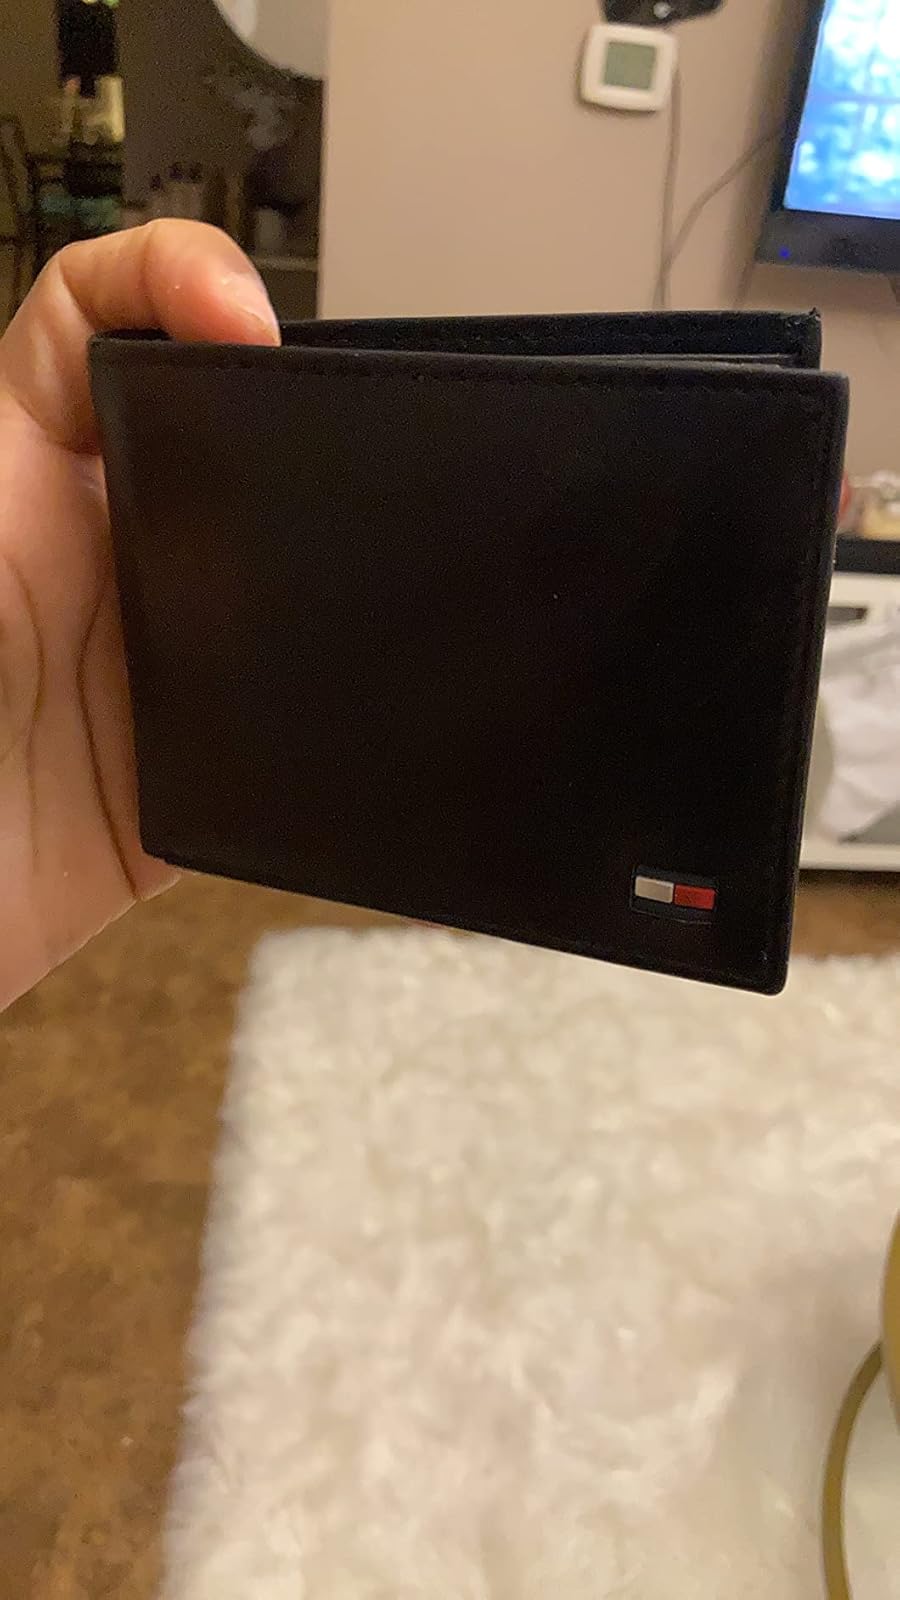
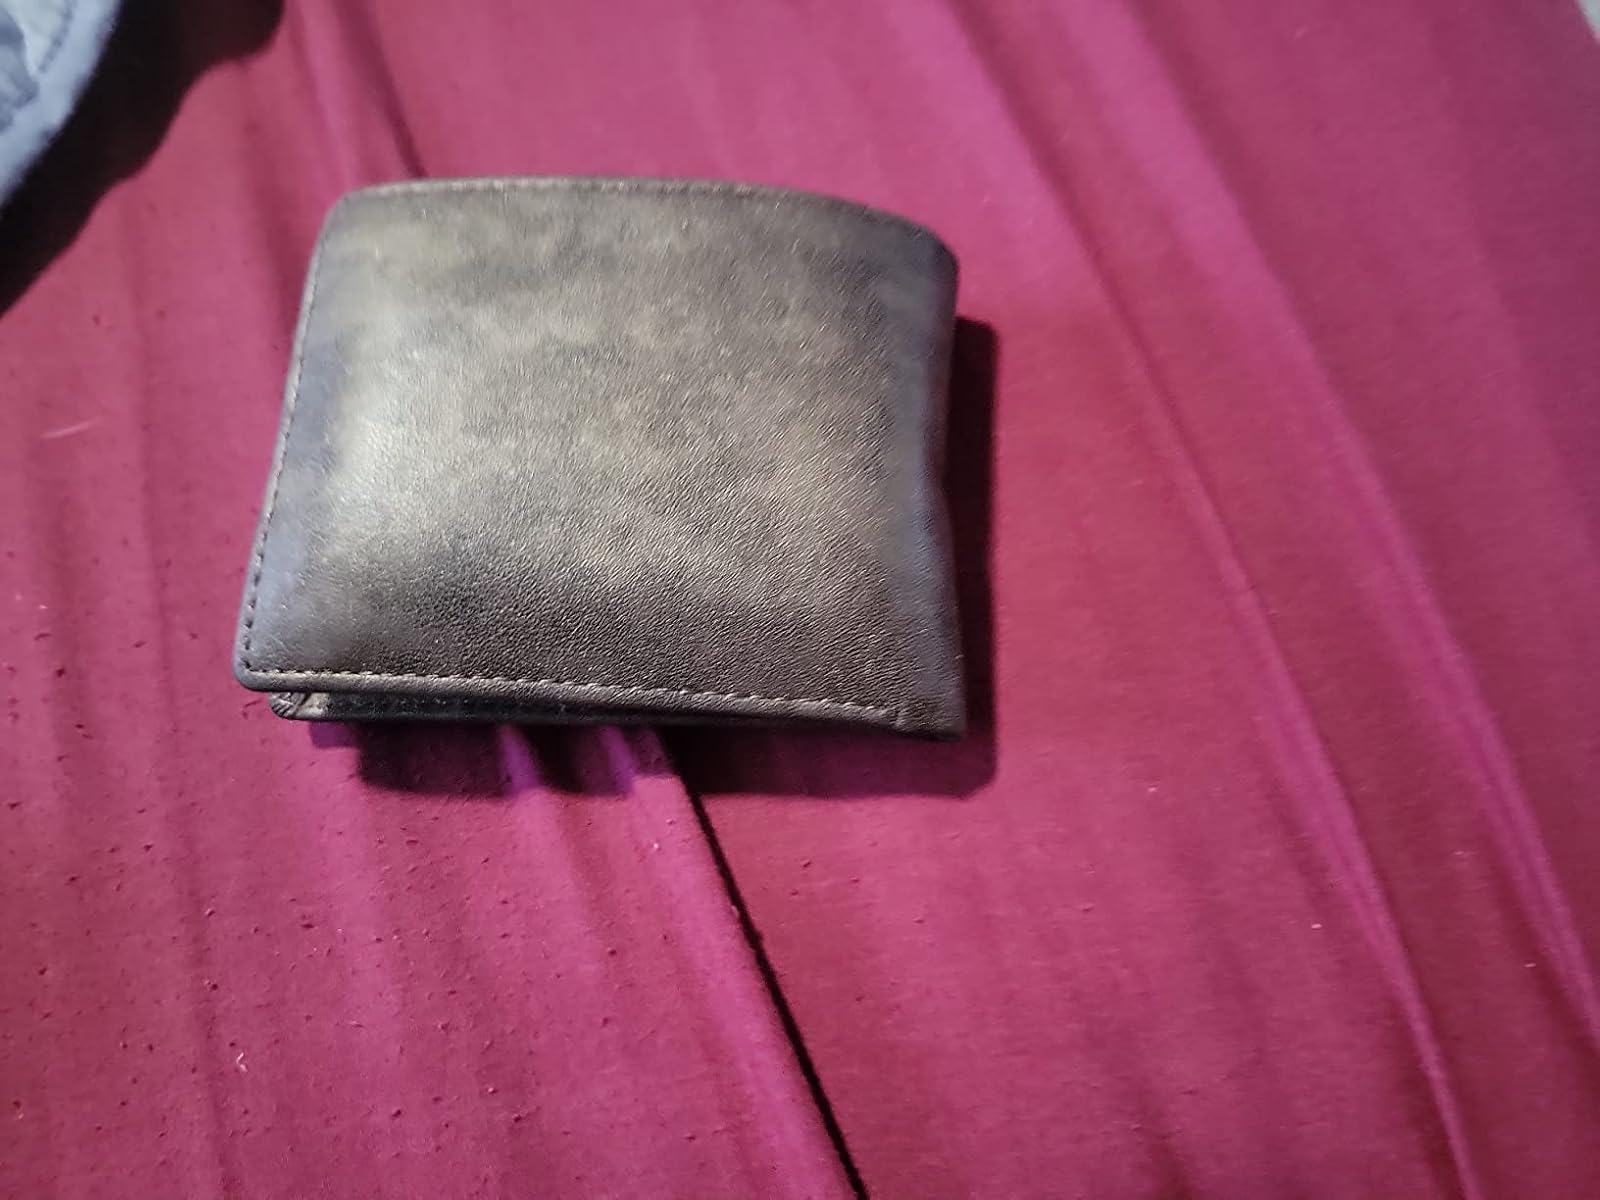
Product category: accessories_wallet
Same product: no